Brown University Band

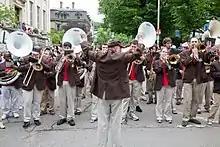
The Brown University Band at 2009 Commencement

The Brown University Band is the official band of Brown University. Like all Ivy League bands except Cornell's, it is a scatter band. The Brown Band began performing on ice skates in 1970, and claims to be the world's best (and, actually, only) ice skating scatter band. It is the source of much of Brown's school spirit, and often appears as a public representation of Brown to the Providence community and to other universities. The Band is present at all home and away football games, various basketball and hockey games, as well as Commencement and other special events each year. It receives funding from Brown's Undergraduate Finance Board.